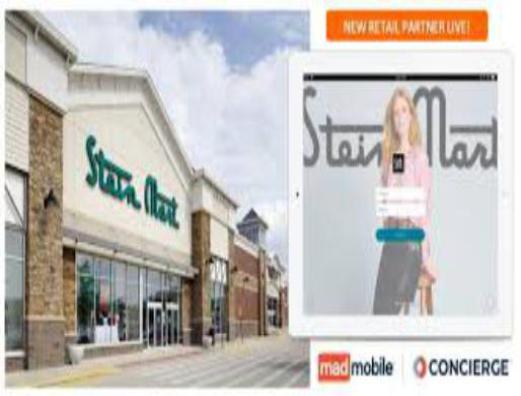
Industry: Others